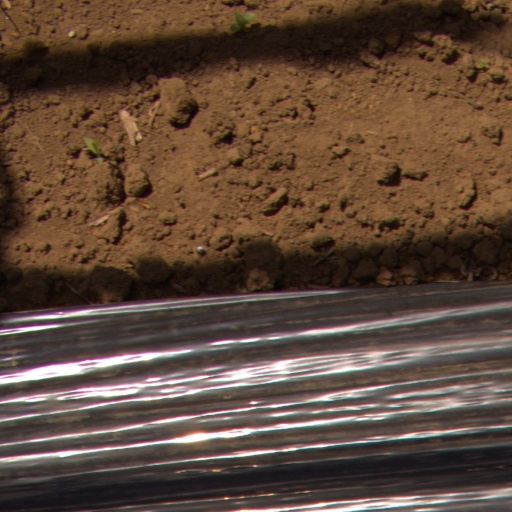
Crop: Jerusalem artichoke